Robert Donaldson Jr.

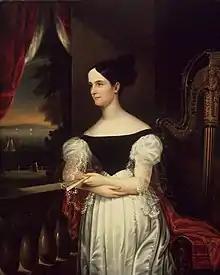
"Mrs. Robert Donaldson (Susan Jane Gaston)" by George Cooke, .

In 1828, Donaldson married Susan Jane Gaston (1808–1866), the daughter of William Gaston, a judge and U.S. Representative from North Carolina, and his second wife, Hannah (née McClure) Gaston. Donaldson wanted to collect and publish his father-in-law's correspondences (including those with Daniel Webster, John Marshall, and John Church Hamilton) and writings while Gaston was living, but he declined. Together, they were the parents of: